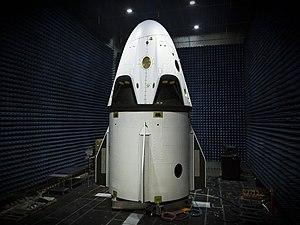
Cette page présente une synthèse des événements marquants qui se sont déroulés durant l'année 2019 dans le domaine de l'astronautique : missions spatiales scientifiques, satellites d'application, programme spatial habité, lanceurs, etc.